Waymart, Pennsylvania

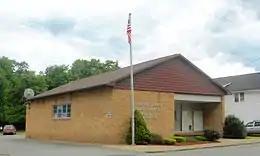
The Waymart post office

Waymart is located at (41.580959, -75.406826) in The Pocono Mountains region.